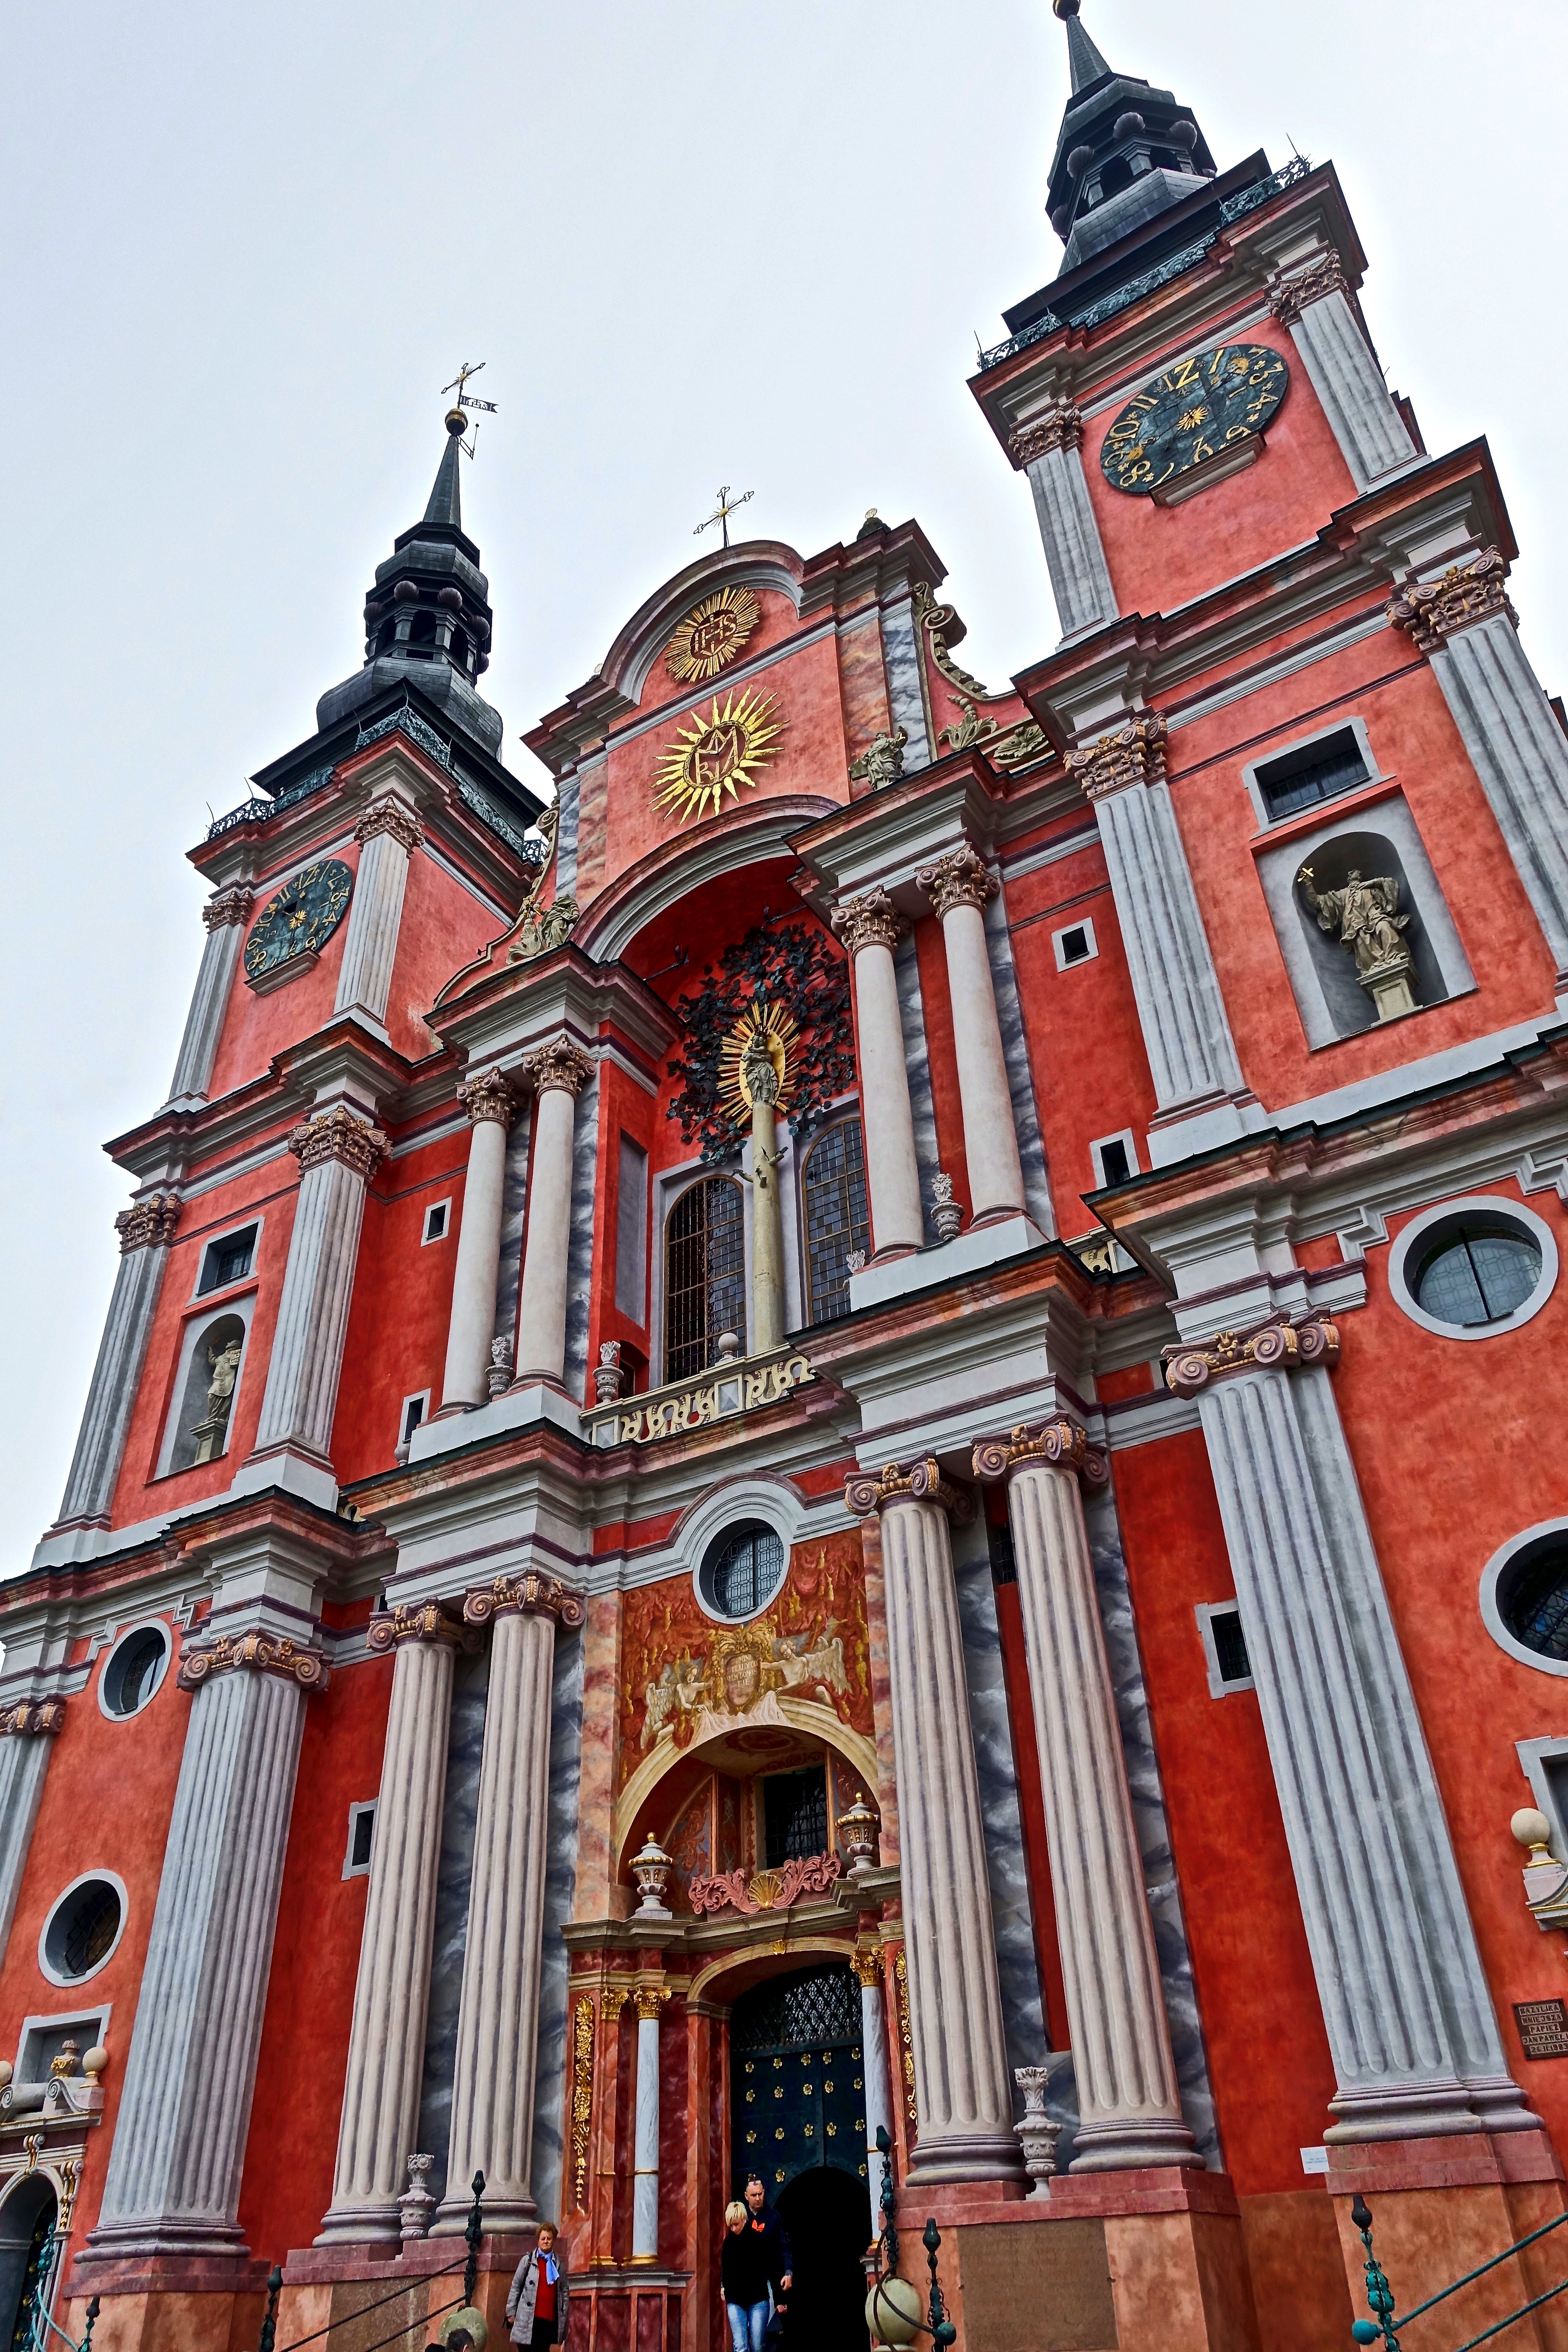
architecture, building, tower, entrance, landmark, facade, church, cathedral, place of worship, ornate, spires, christianity, basilica